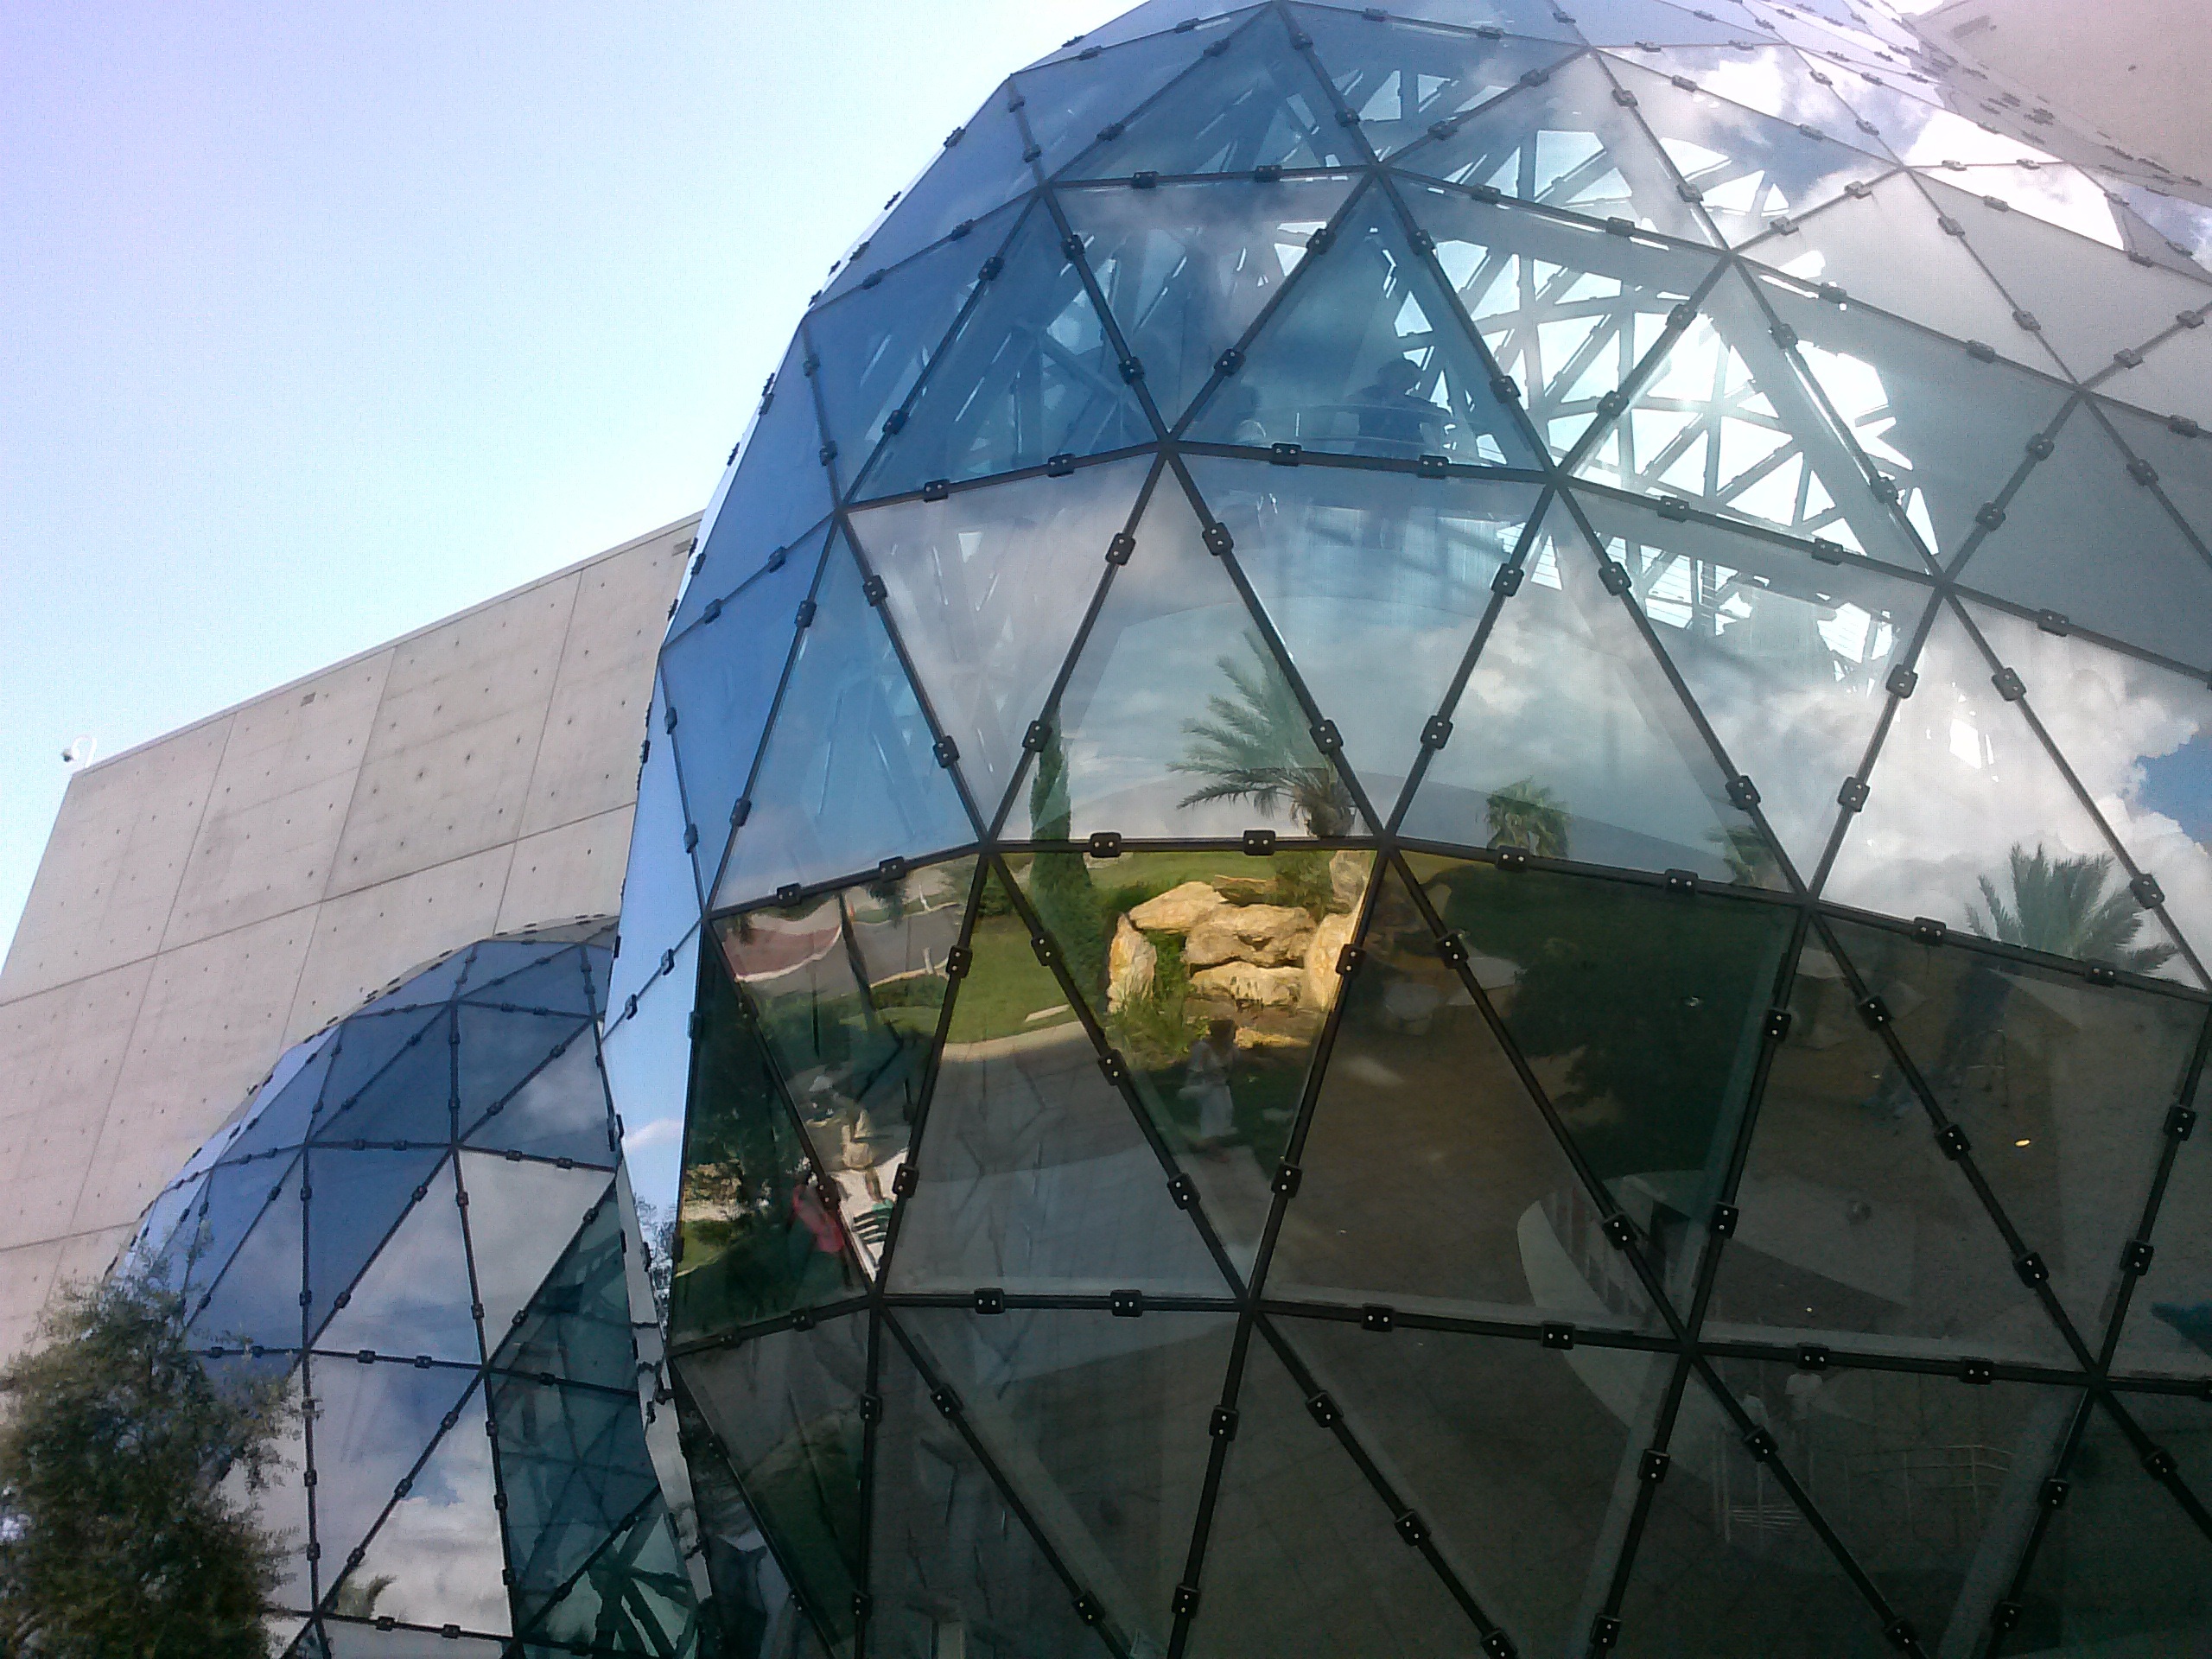
architecture, glass, building, facade, modern, greenhouse, sphere, tourist attraction, dome, daylighting, dali museum, st petersburg florida, outdoor structure